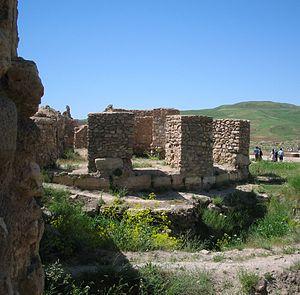
Takht-e Soleymân est le lieu le plus sacré du zoroastrisme et de l'empire sassanide. Le 3 juillet 2003, vingt-quatre sites ont été inscrits sur la liste du patrimoine mondial de l'UNESCO ; un de ces sites était Takht-e Soleymân. Ce site du patrimoine mondial est situé en Iran, près de la ville de Takab, dans la province de l'Azerbaïdjan occidental.